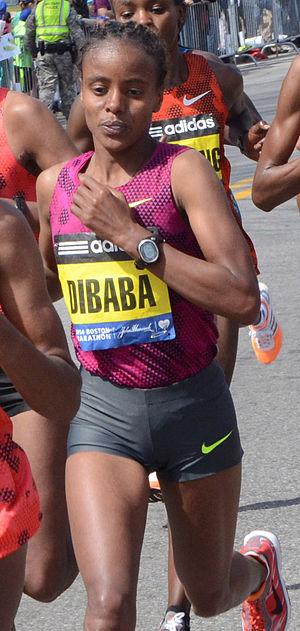
Mare Dibaba est une athlète éthiopienne, spécialiste des courses de fond, championne du monde du marathon en 2015 à Pékin.